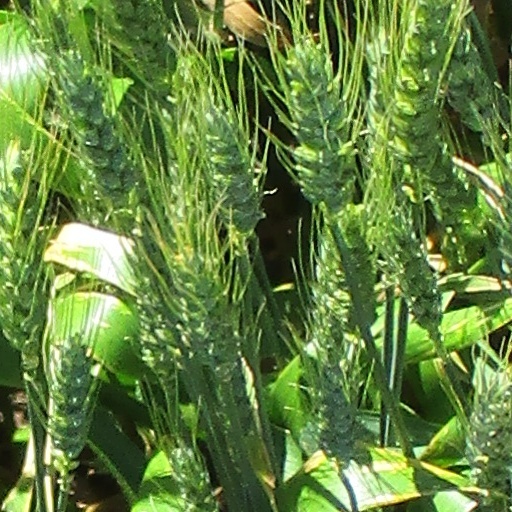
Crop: wheat